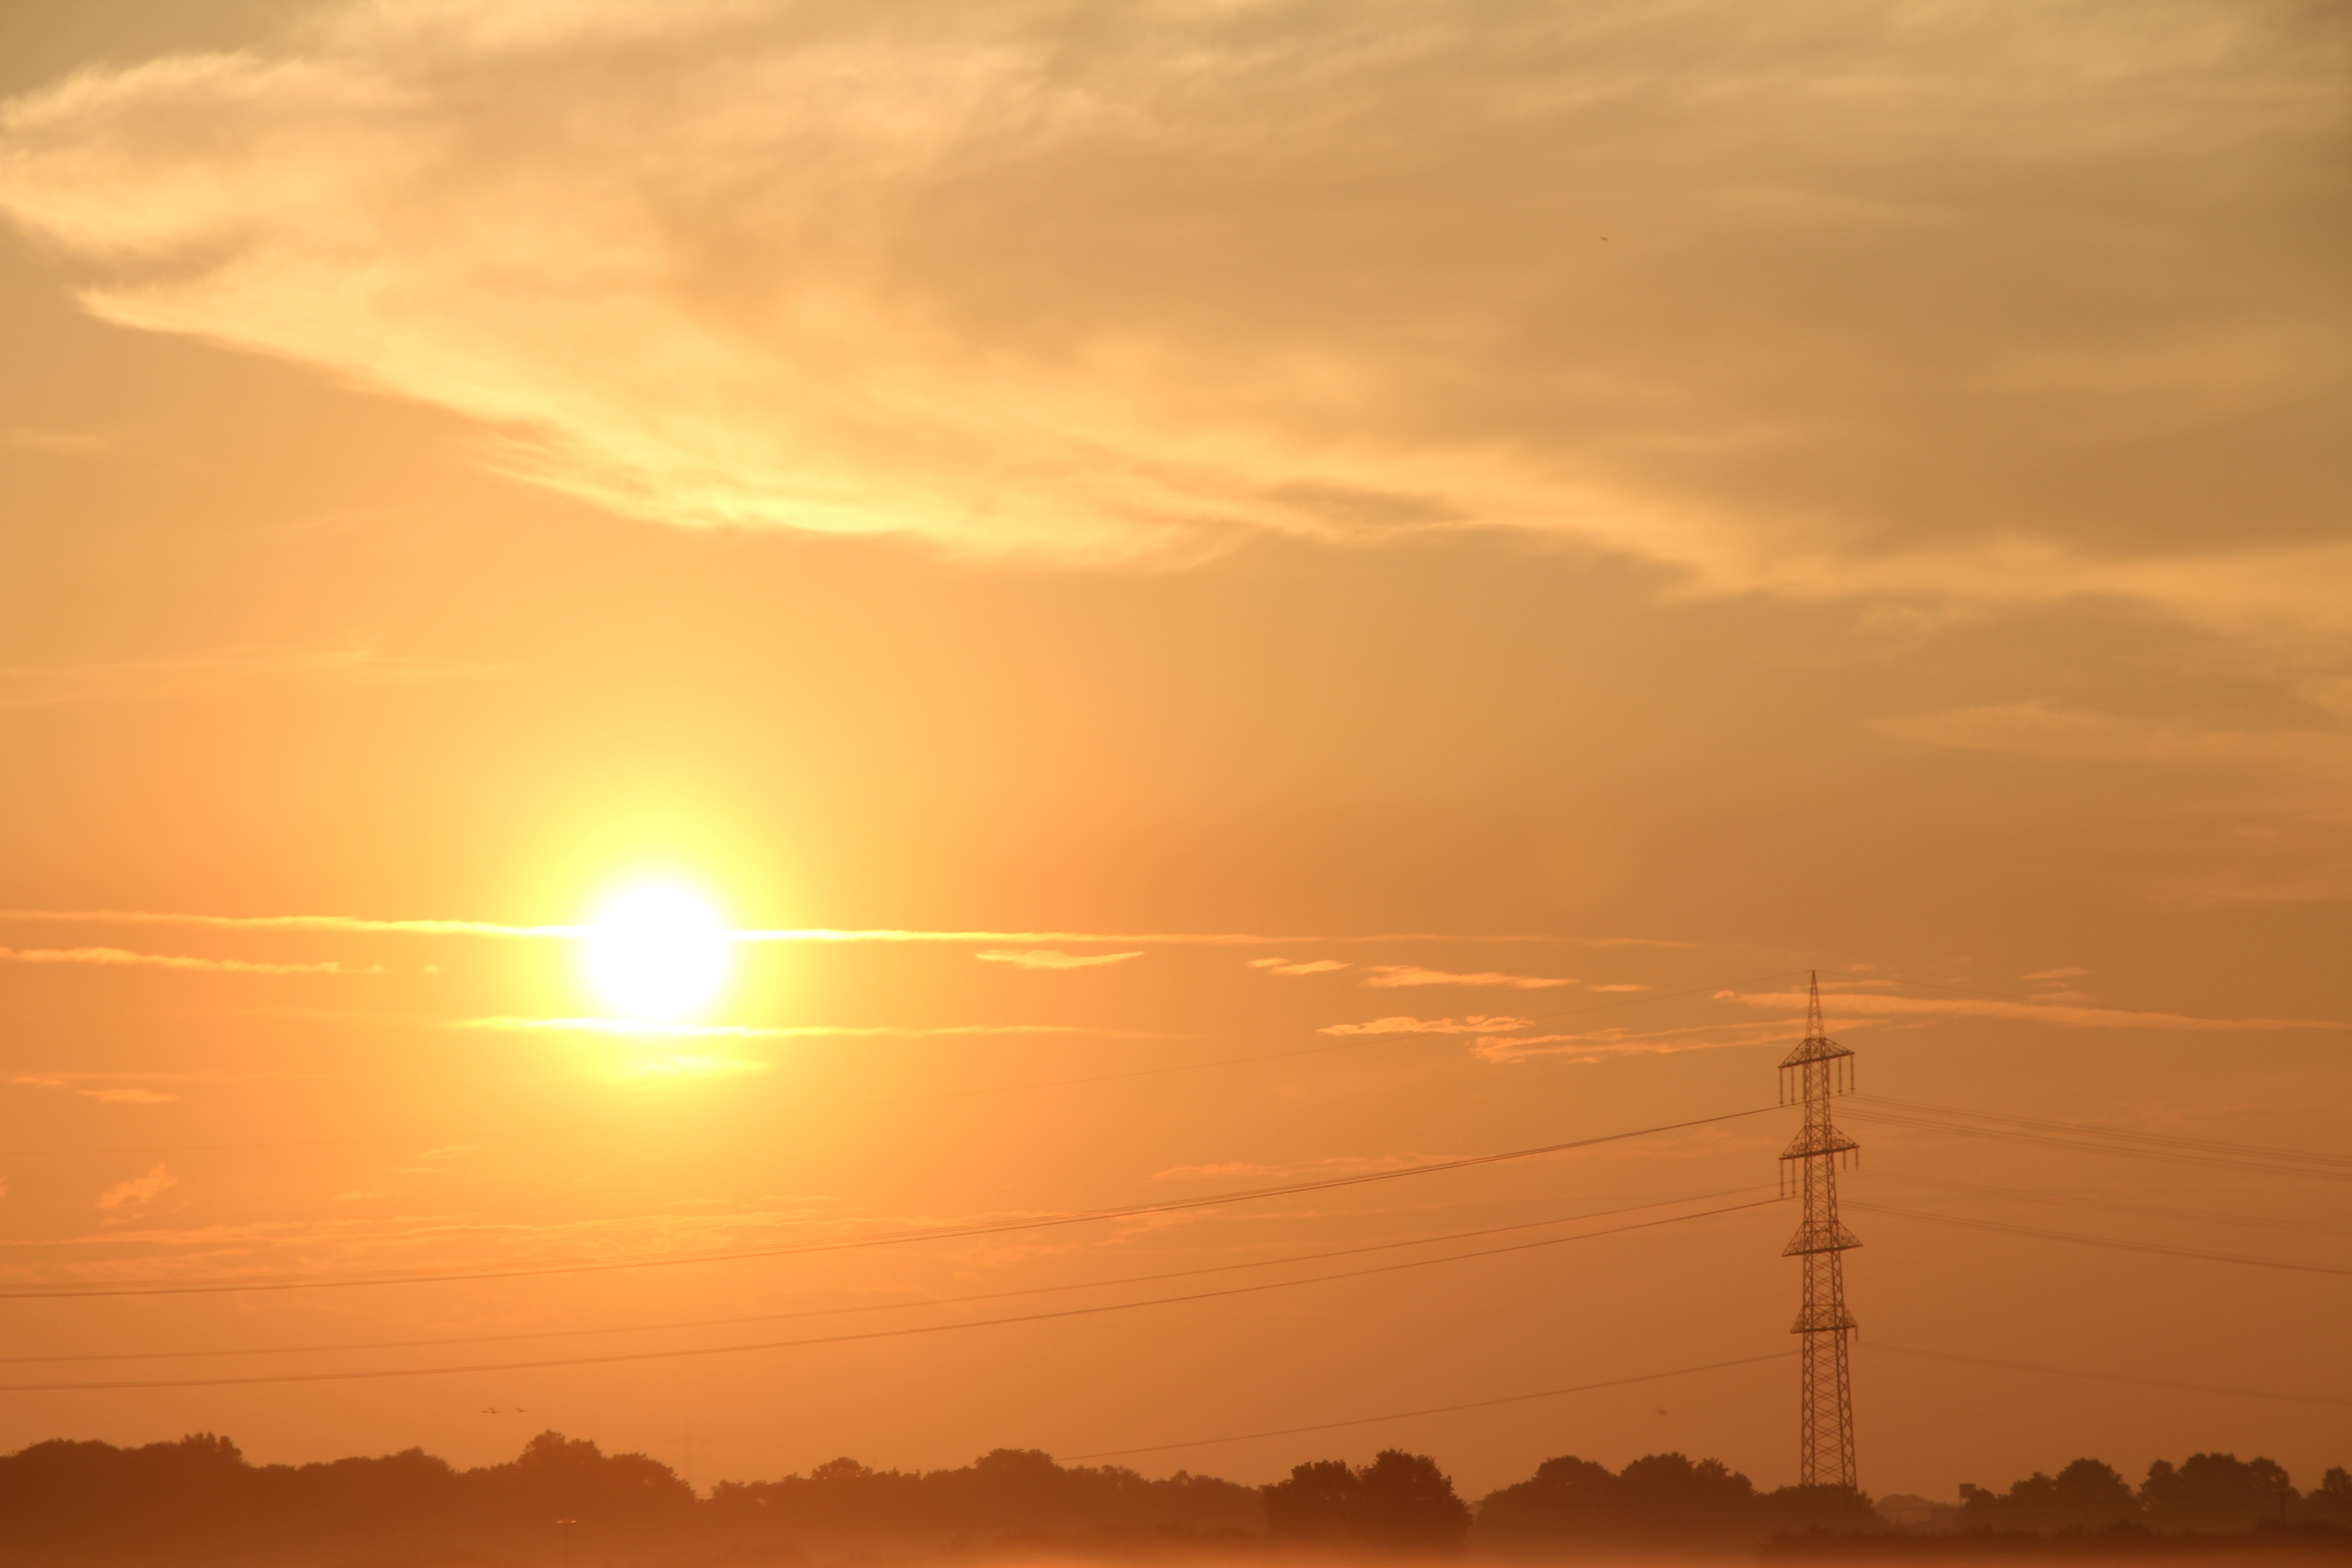
horizon, cloud, sky, sun, sunrise, sunset, sunlight, morning, dawn, atmosphere, dusk, evening, power line, electricity, energy, current, afterglow, upper lines, power poles, power supply, power lines, high voltage energy, atmospheric phenomenon, red sky at morning